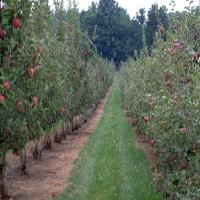
Weather: cloudy or overcast